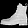
Label: Ankle boot